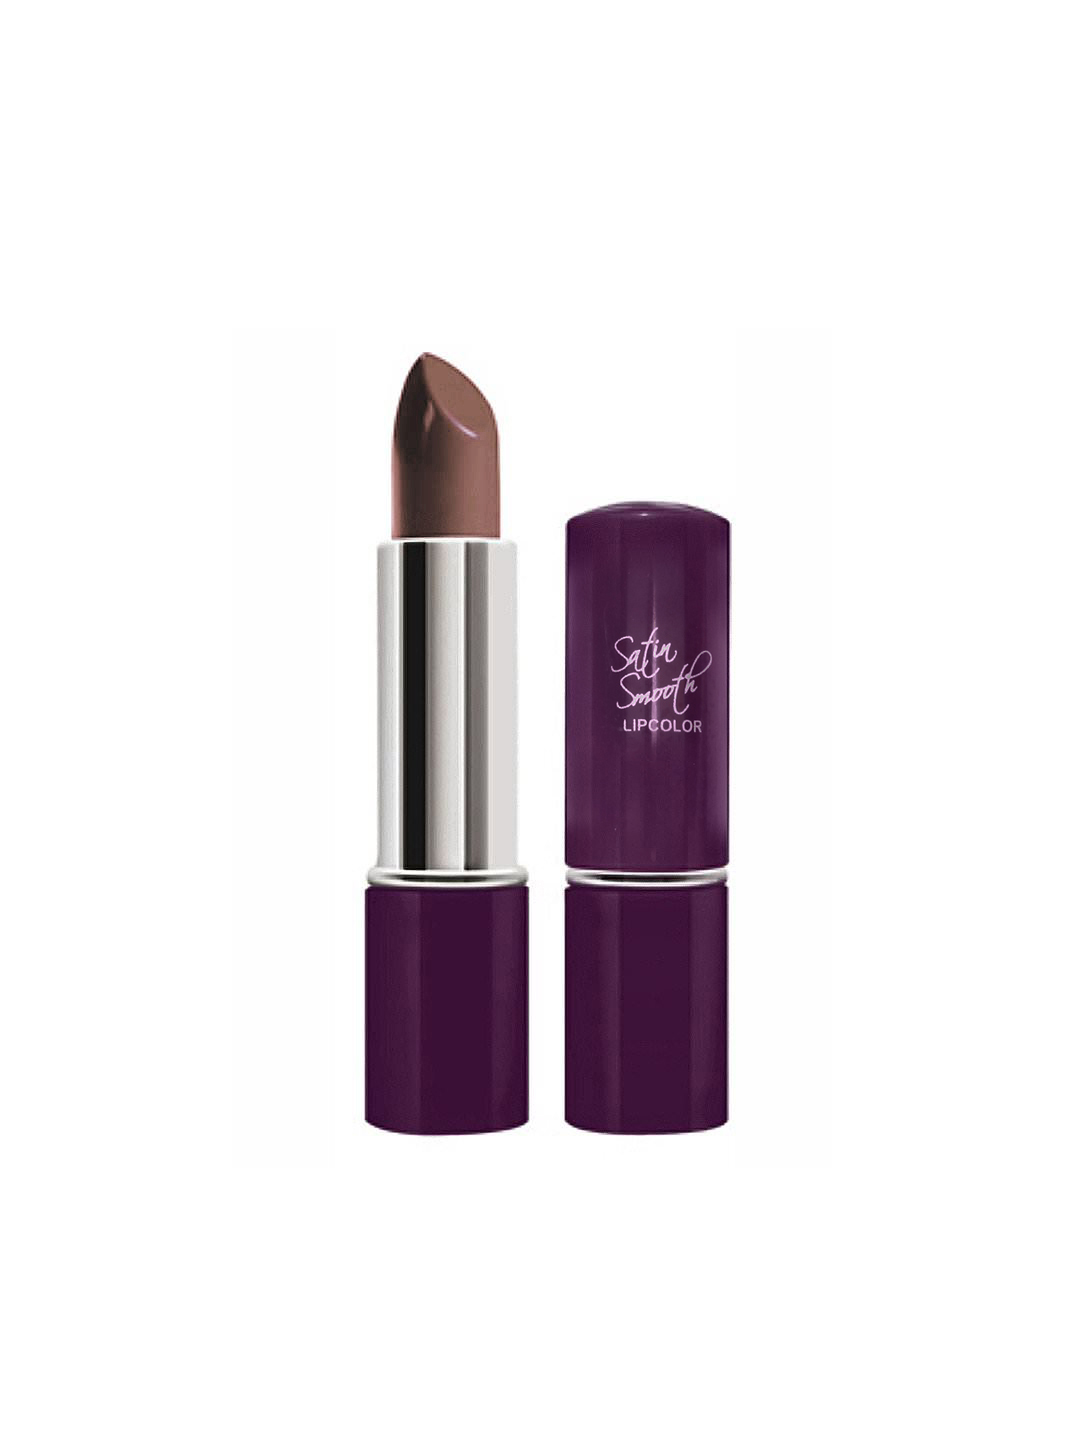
Streetwear Satin Smooth Brazen Brown Lipcolor 66
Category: Personal Care / Lips / Lipstick
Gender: Women
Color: Brown
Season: Spring 2017
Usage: Casual